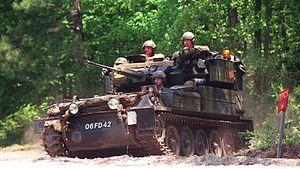
La reconnaissance blindée est la combinaison de la reconnaissance militaire et du combat armé par des soldats, à l’aide de chars et de véhicules de reconnaissance blindés sur roues ou sur chenilles. Si la mission de reconnaissance vise à recueillir des renseignements sur l’ennemi à l’aide de véhicules de reconnaissance, la reconnaissance blindée ajoute la capacité de combattre à des fins de renseignement et d’influencer l’ennemi par l’exécution de tâches blindées traditionnelles. Par exemple, la reconnaissance en force vise à entrer en contact avec l'ennemi afin de le forcer à réagir et, ainsi, à dévoiler sa position et la composition de sa force.